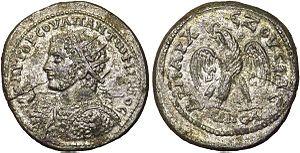
Uranius Antoninus ou Lucius Iulius Aurelius Sulpicius Severus Uranius Antoninus est un usurpateur vers 253 ou 254 qui prit la pourpre impériale en Syrie sous l'empereur Valérien.